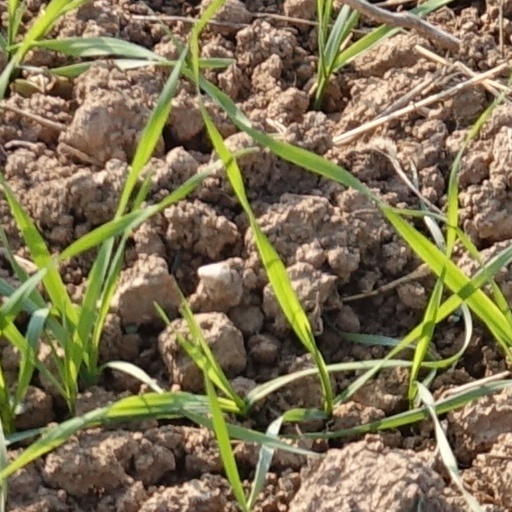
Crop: wheat